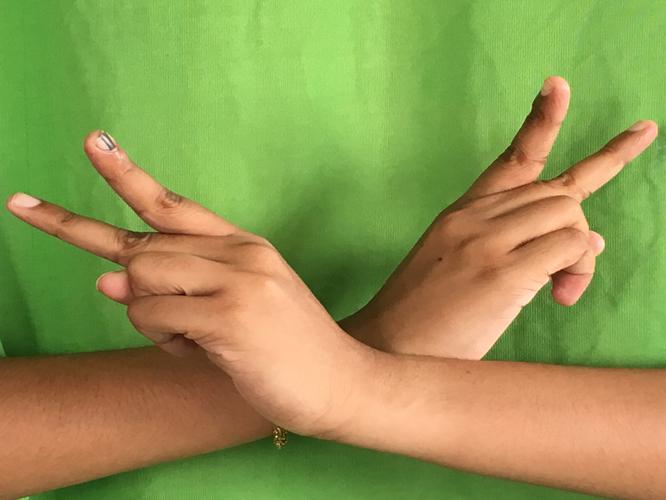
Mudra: Kartariswastika
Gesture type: double_hand